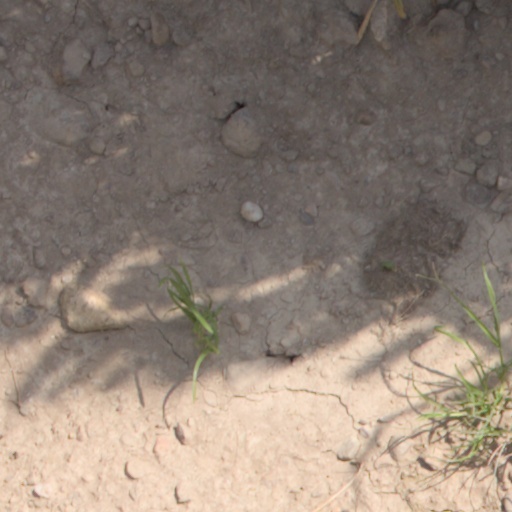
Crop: wheat